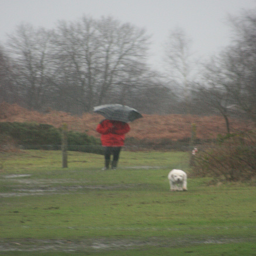
A person holding an umbrella in a park, next to a dog.
A person wearing a red jacket, carrying an umbrella walking a dog through some grass.
a white dog and a person with an umbrella and red jacket
A man with an umbrella and a dog on wet ground.
A person walking in the rain with a umbrella.